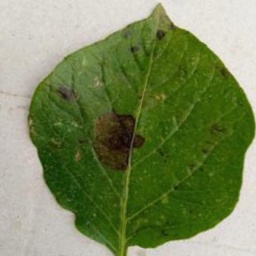
Etiqueta: Late Blight